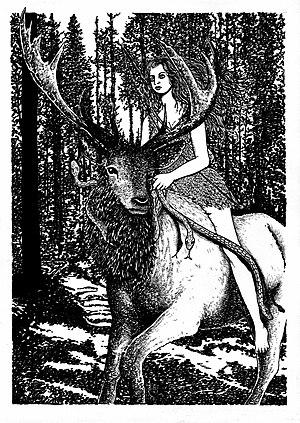
Créatures fantastiques de la mythologie slave, les wilis représentent à peu près la version slave des nymphes grecques.
Cette liste regroupe les créatures légendaires, c'est-à-dire des créatures dont l’existence a été l’objet de croyances passées ou actuelles.